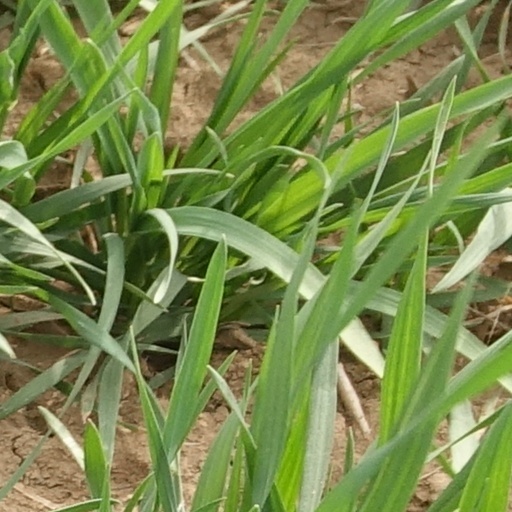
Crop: wheat